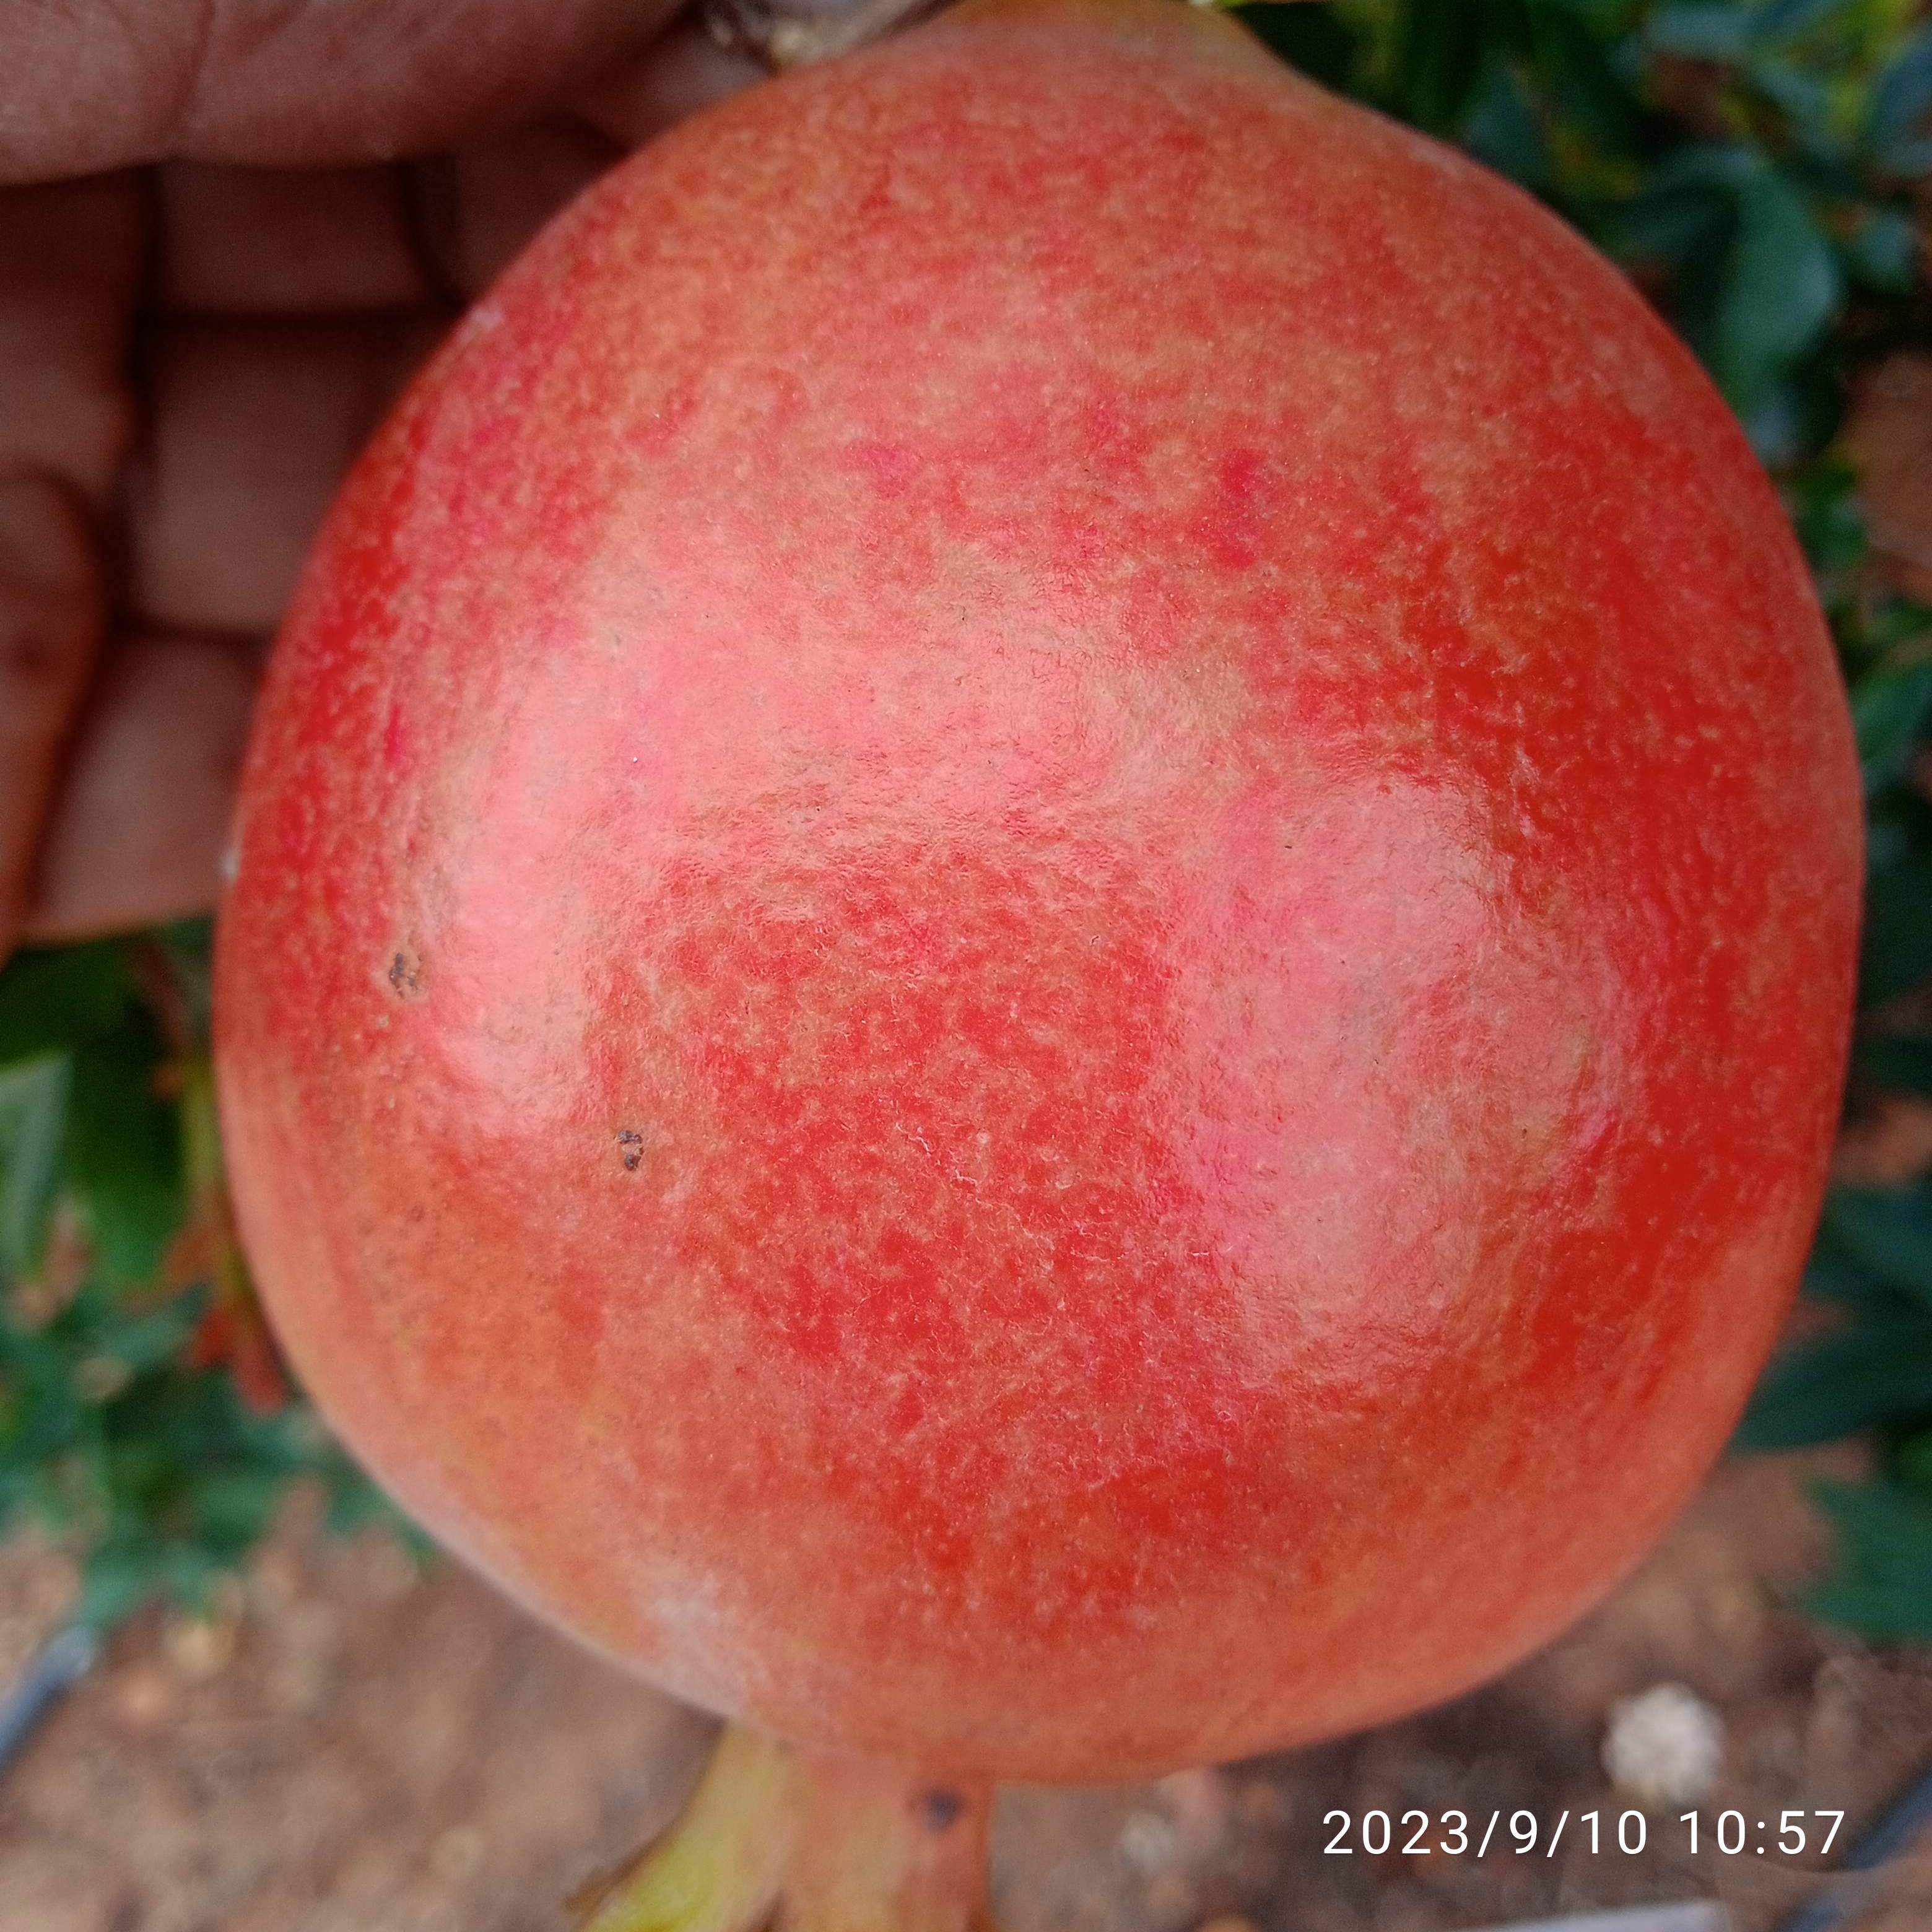
Label: Healthy